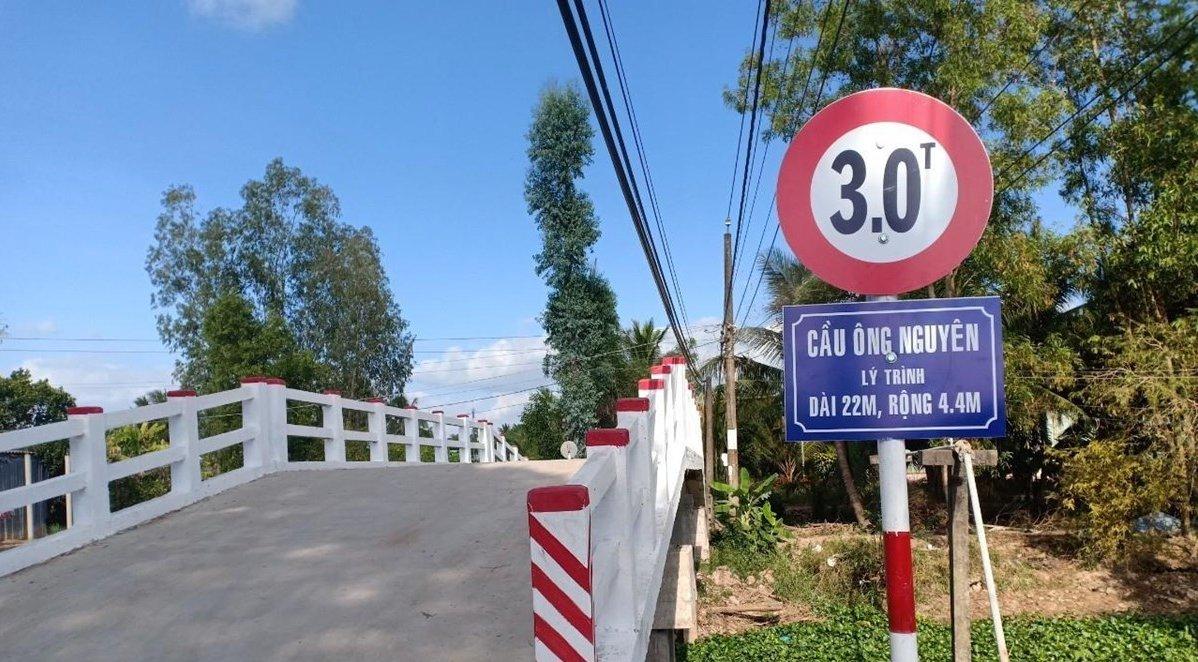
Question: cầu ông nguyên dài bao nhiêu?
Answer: cầu ông nguyên dài 22 m